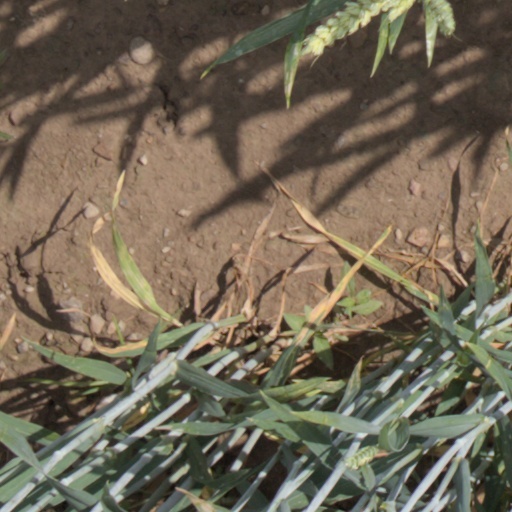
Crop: wheat